New York State Route 5

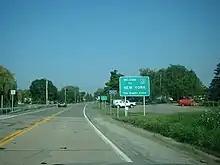
The western terminus of NY 5 at the Pennsylvania state line, from where the first reference and reassurance markers on NY 5 eastbound are visible.

Maintenance of the majority of NY 5's is performed by the New York State Department of Transportation. However, locally owned and maintained sections exist in six cities. The city-maintained sections of NY 5 are in Buffalo from NY 16 north to the city line (except of the Goodell Street portion, which is state-maintained); in Syracuse between the western city line and just west of NY 635; in Utica from Leland Avenue east to the city line; in Amsterdam between Division and West Main streets; in Schenectady from Washington Avenue to the eastern city line; and the entirety of NY 5 within Albany.